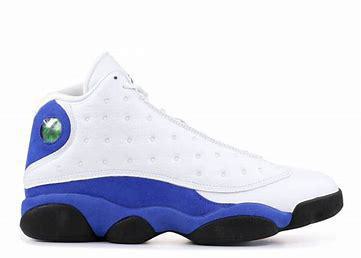
Brand: Jordan
Model: 13